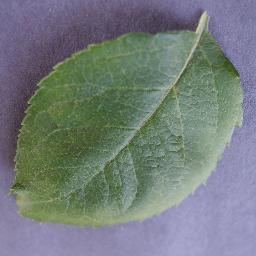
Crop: apple
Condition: healthy